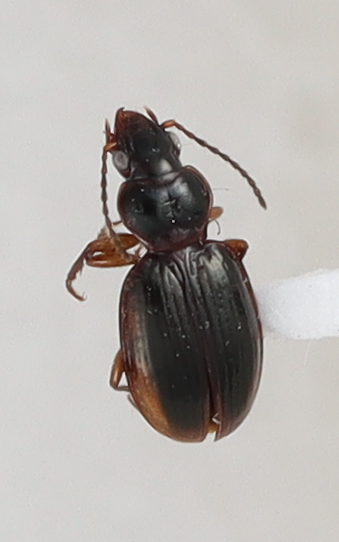
Scientific name: Mecyclothorax konanus
Plot: 6
Trap: S
Collected: 20220713